Defender (1981 video game)

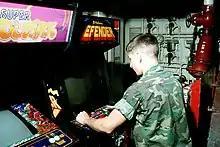
An American Marine playing "Defender" aboard a naval ship in 1982

The game was slow to gain popularity, not attracting much attention at the 1980 AMOA show. In retrospect, Jarvis believed many passersby were intimidated by its complexity. The game was well received in arcades, and crowds gathered around the cabinet during its first nights of play testing. The success spurred Williams to release a cocktail version as well. "Defender" eventually became Williams' best-selling arcade game, with over 55,000 units sold worldwide, and it became one of the highest grossing arcade games ever, earning over US$1 billion. It has sold 70,000 arcade units as of 2020, and grossed over worldwide as of 2000. In Japan, "Defender" was not as highly successful: it tied with "Turbo" and "Galaxian" as Japan's 18th highest-grossing arcade video game of 1981.